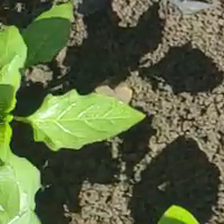
Weed species: Lamber_Quarter_plant(Chenopodium )